Describe the emotion expressed in this image:  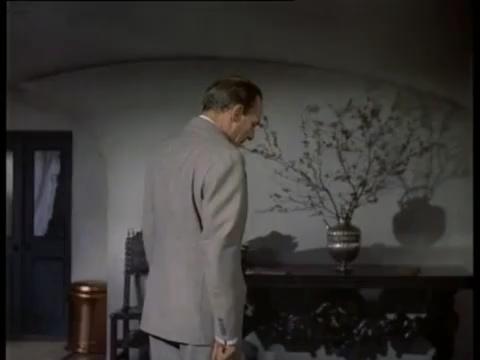
This person displays Suffering, valence and arousal with low intensity.